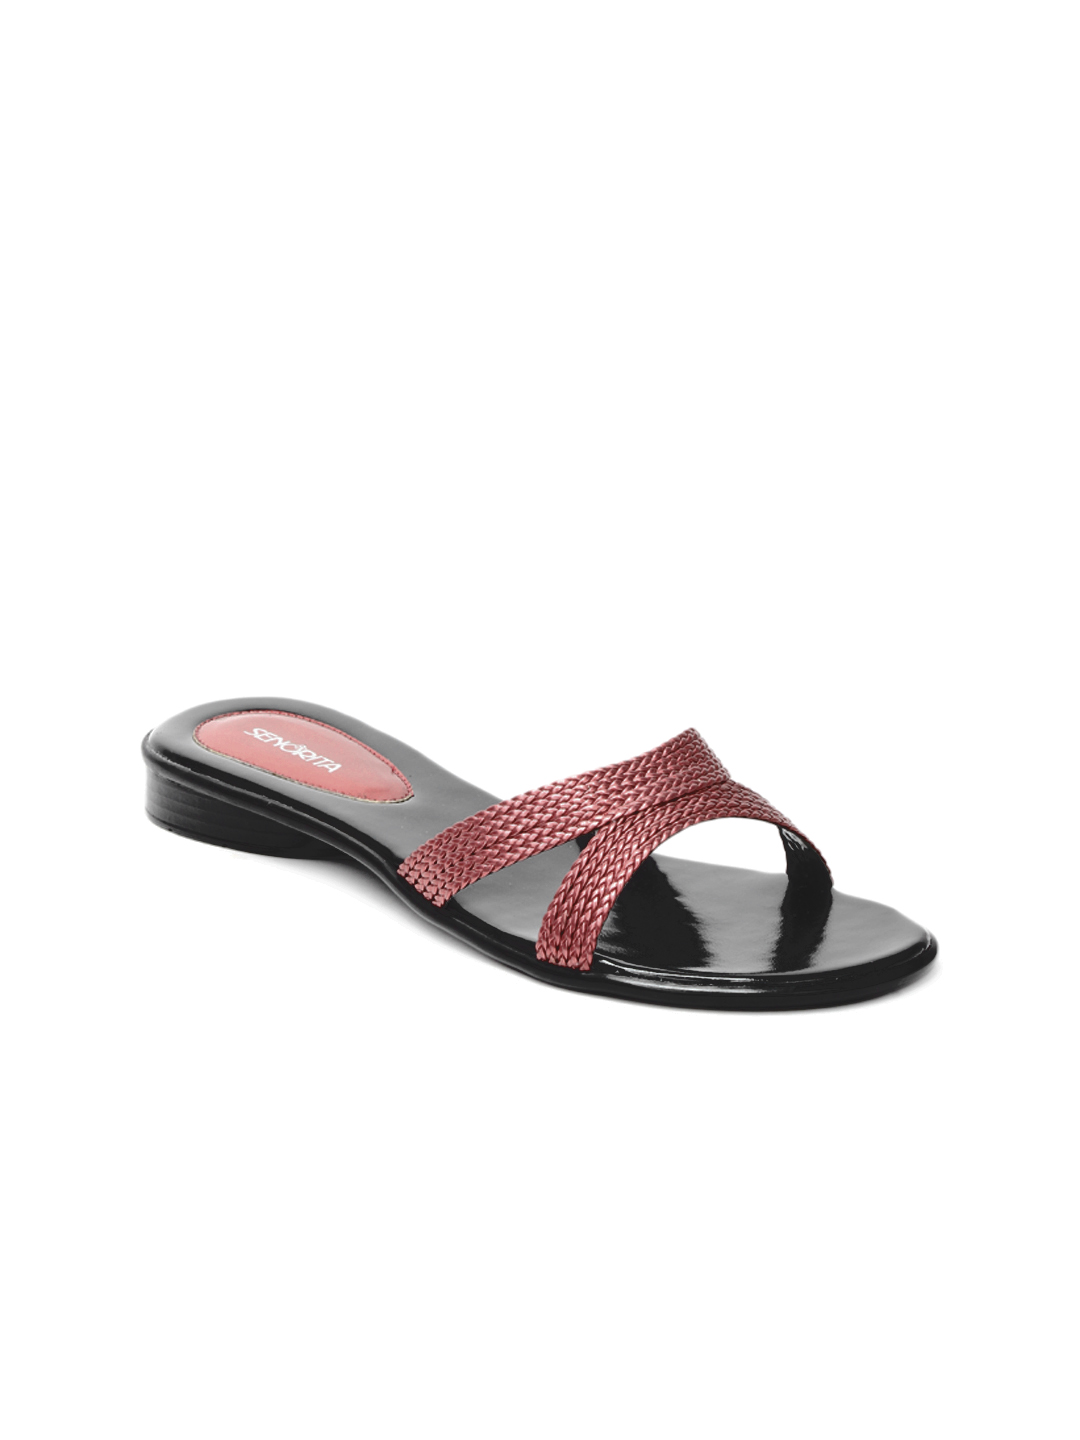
Senorita Women Black Flats
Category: Footwear / Shoes / Heels
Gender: Women
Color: Black
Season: Fall 2012
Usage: Casual